History of Hawaii

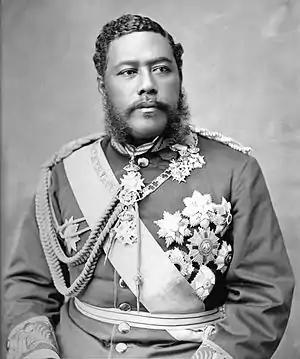
King David Kalākaua

After Kamehameha I's death, Liholiho left Kailua for a week and returned to be crowned king. At the ceremony, attended by commoners and nobles, he approached the circle of chiefs, as Kaʻahumanu, the central figure in the group and Dowager Queen, said, """Hear me O Divine one, for I make known to you the will of your father. Behold these chiefs and the men of your father, and these your guns, and this your land, but you and I shall share the realm together""." Liholiho agreed officially, which began a unique system of dual-government consisting of a King and co-ruler similar to a regent.